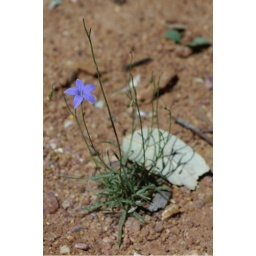
Another plant growing in the Sandy Creek bed